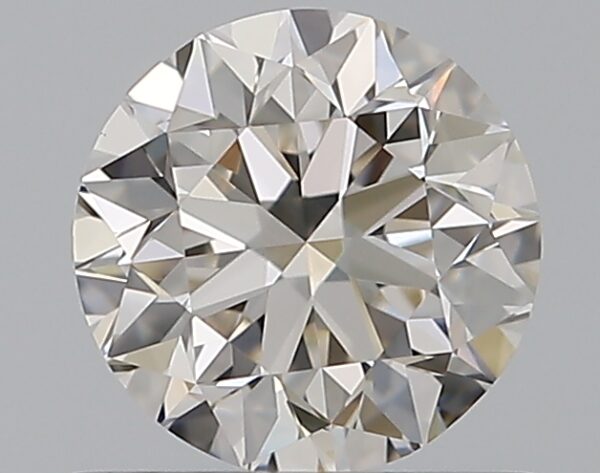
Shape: round
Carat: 0.6
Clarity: VVS2
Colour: J
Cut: VG
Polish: EX
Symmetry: VG
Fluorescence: F
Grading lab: GIA
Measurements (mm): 5.25 x 5.31 x 3.4